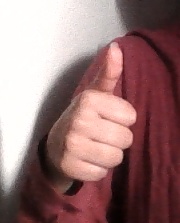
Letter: aleff